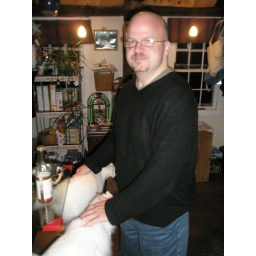
With six cats in the house and two bar stools in the kitchen, you almost always need two free hands.